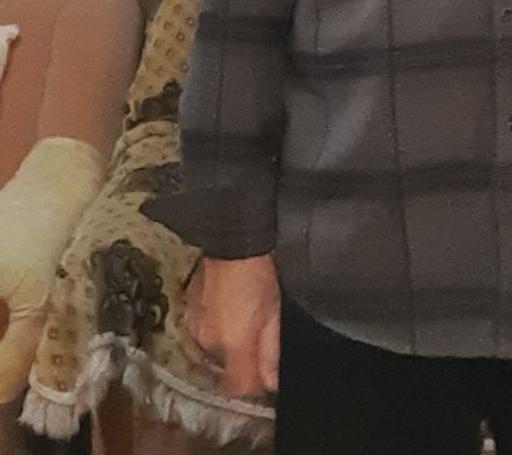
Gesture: no_gesture